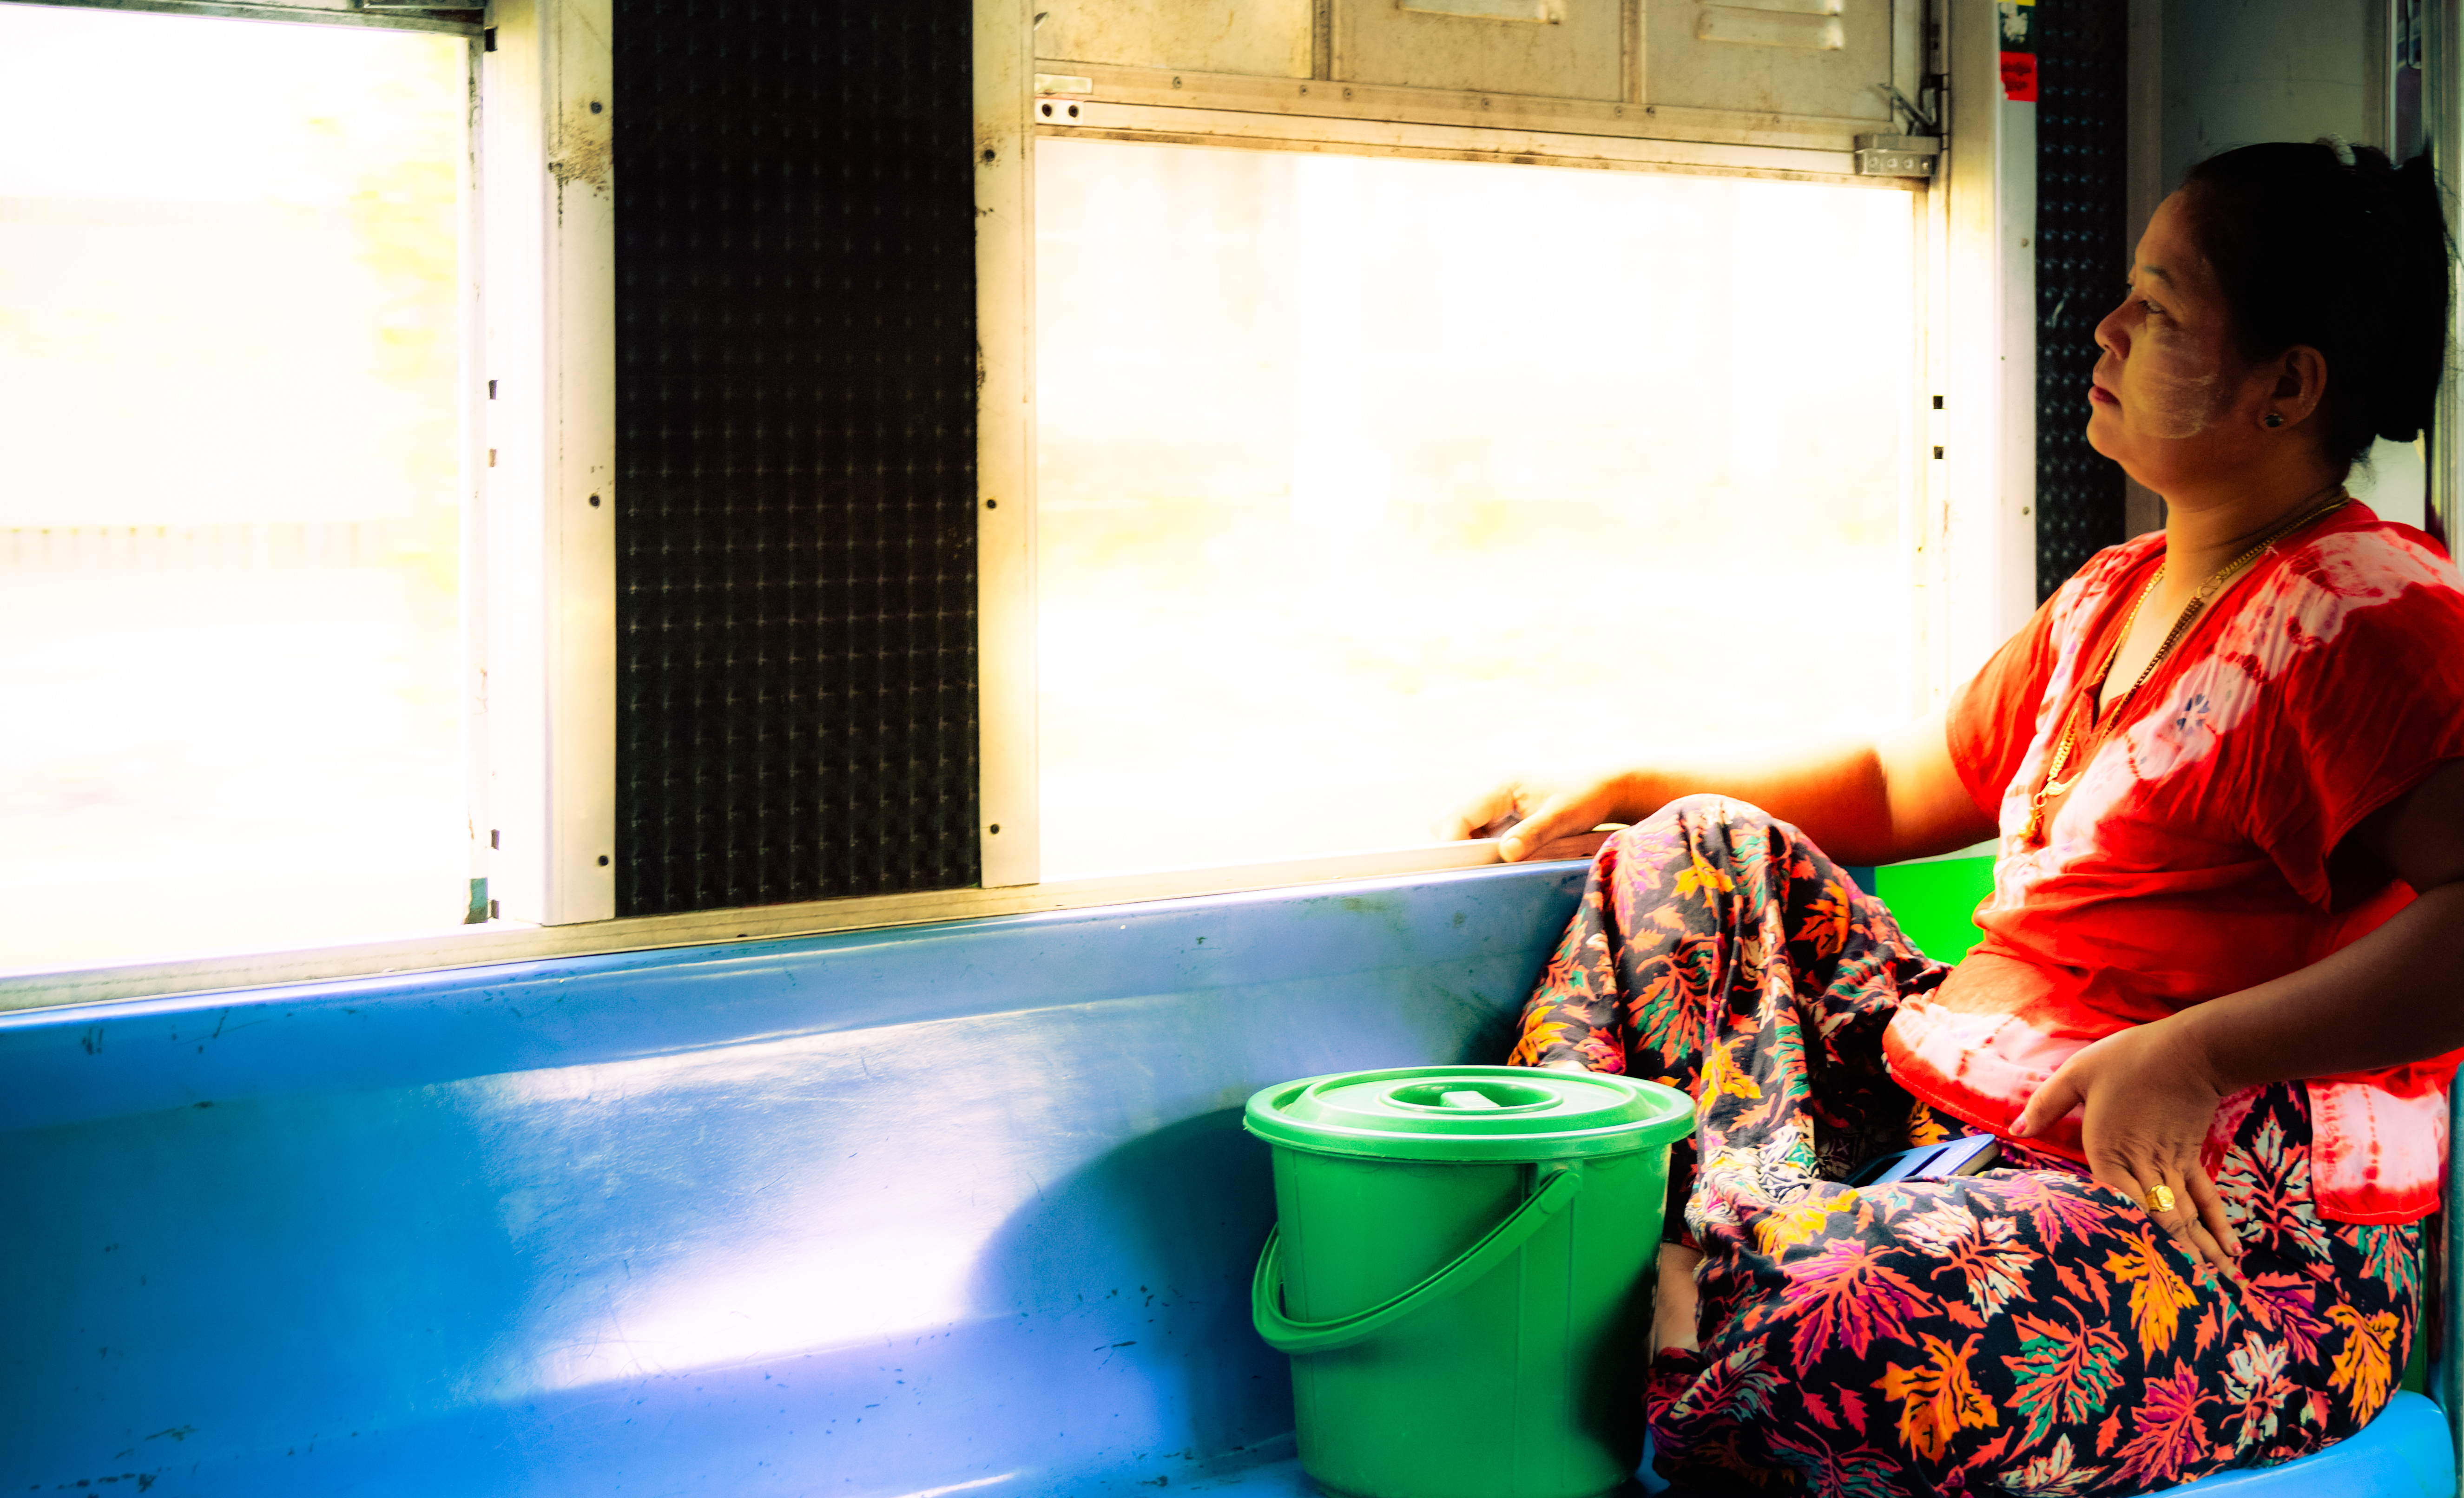
light, woman, bench, street, photography, play, city, urban, train, looking, dslr, color, human, colorful, bucket, candid, art, colors, colours, sony, fine, out, shiny, streetscene, alpha, watching, dreamy, myanmar, burmese, sonystreetphotographer, 58, element, ranguun, yangon, birma